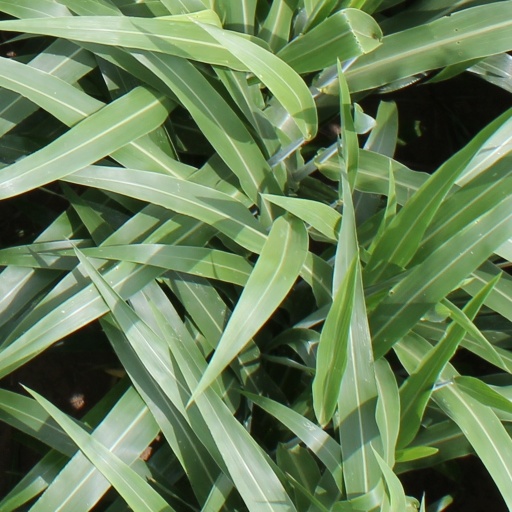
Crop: sorghum